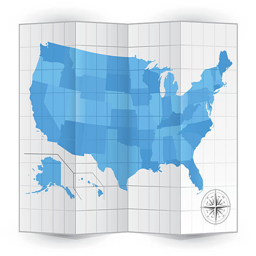
map in different shades of blue vector art illustration